Carmen Sarmiento

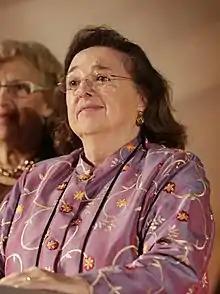
Carmen Sarmiento (2017)

Carmen Sarmiento (born 30 August 1944) is a Spanish journalist and television presenter specializing in international and social issues especially relating to feminism and disadvantaged women. She was a pioneering woman in war journalism.